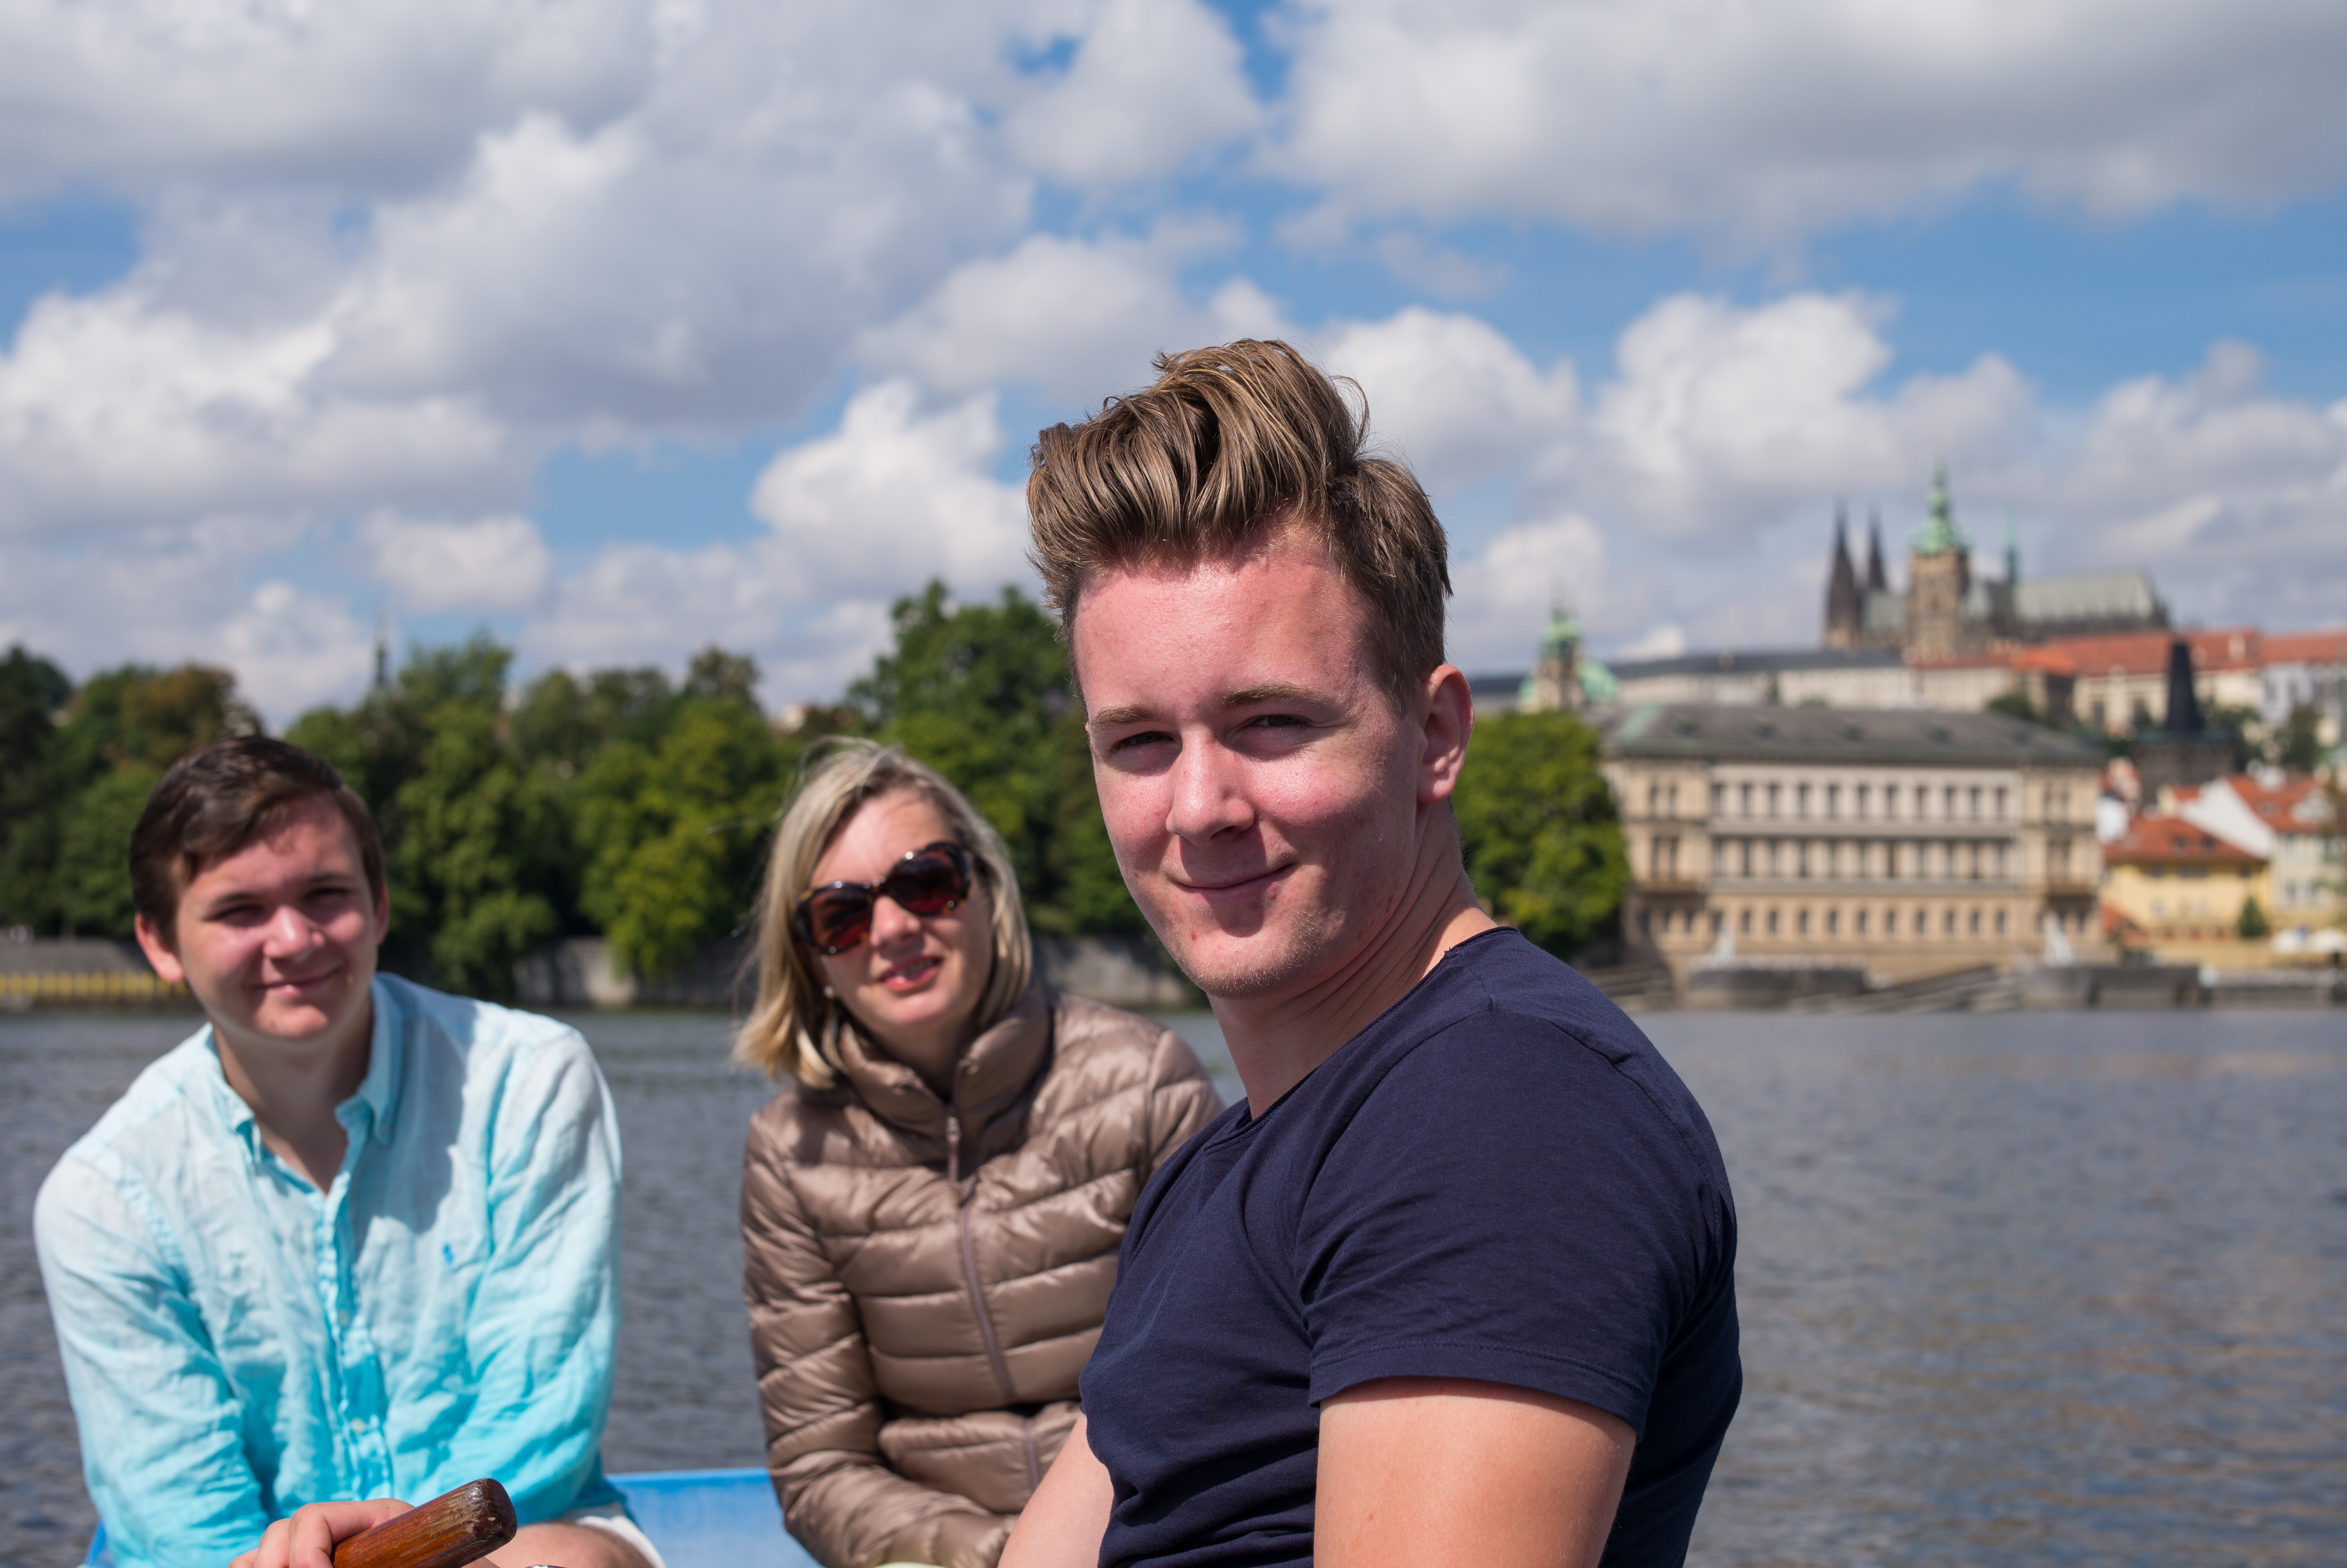
man, people, vacation, family